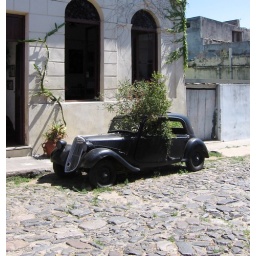
tree in car - colonia, uruguay